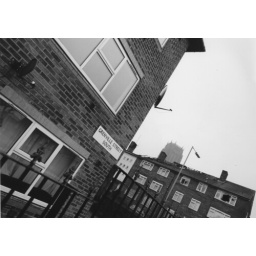
A burnt out house in the foreground behind which towers Liverpool's Anglican cathedral.